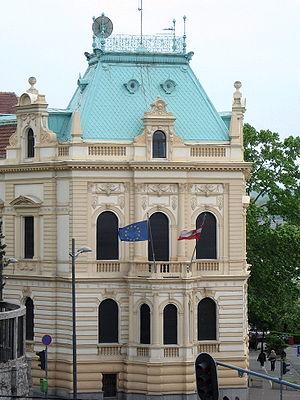
Cette page présente une liste des missions diplomatiques en Serbie.
Kneza Sime Markovića est une rue de Belgrade, la capitale de la Serbie, située dans la municipalité de Stari grad.
Milorad Ruvidić était un architecte serbe.